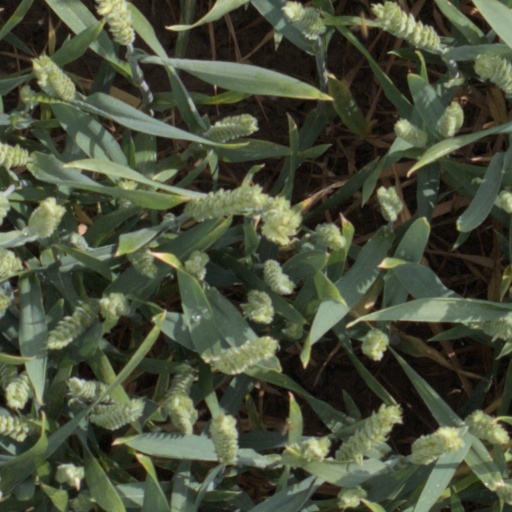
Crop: wheat